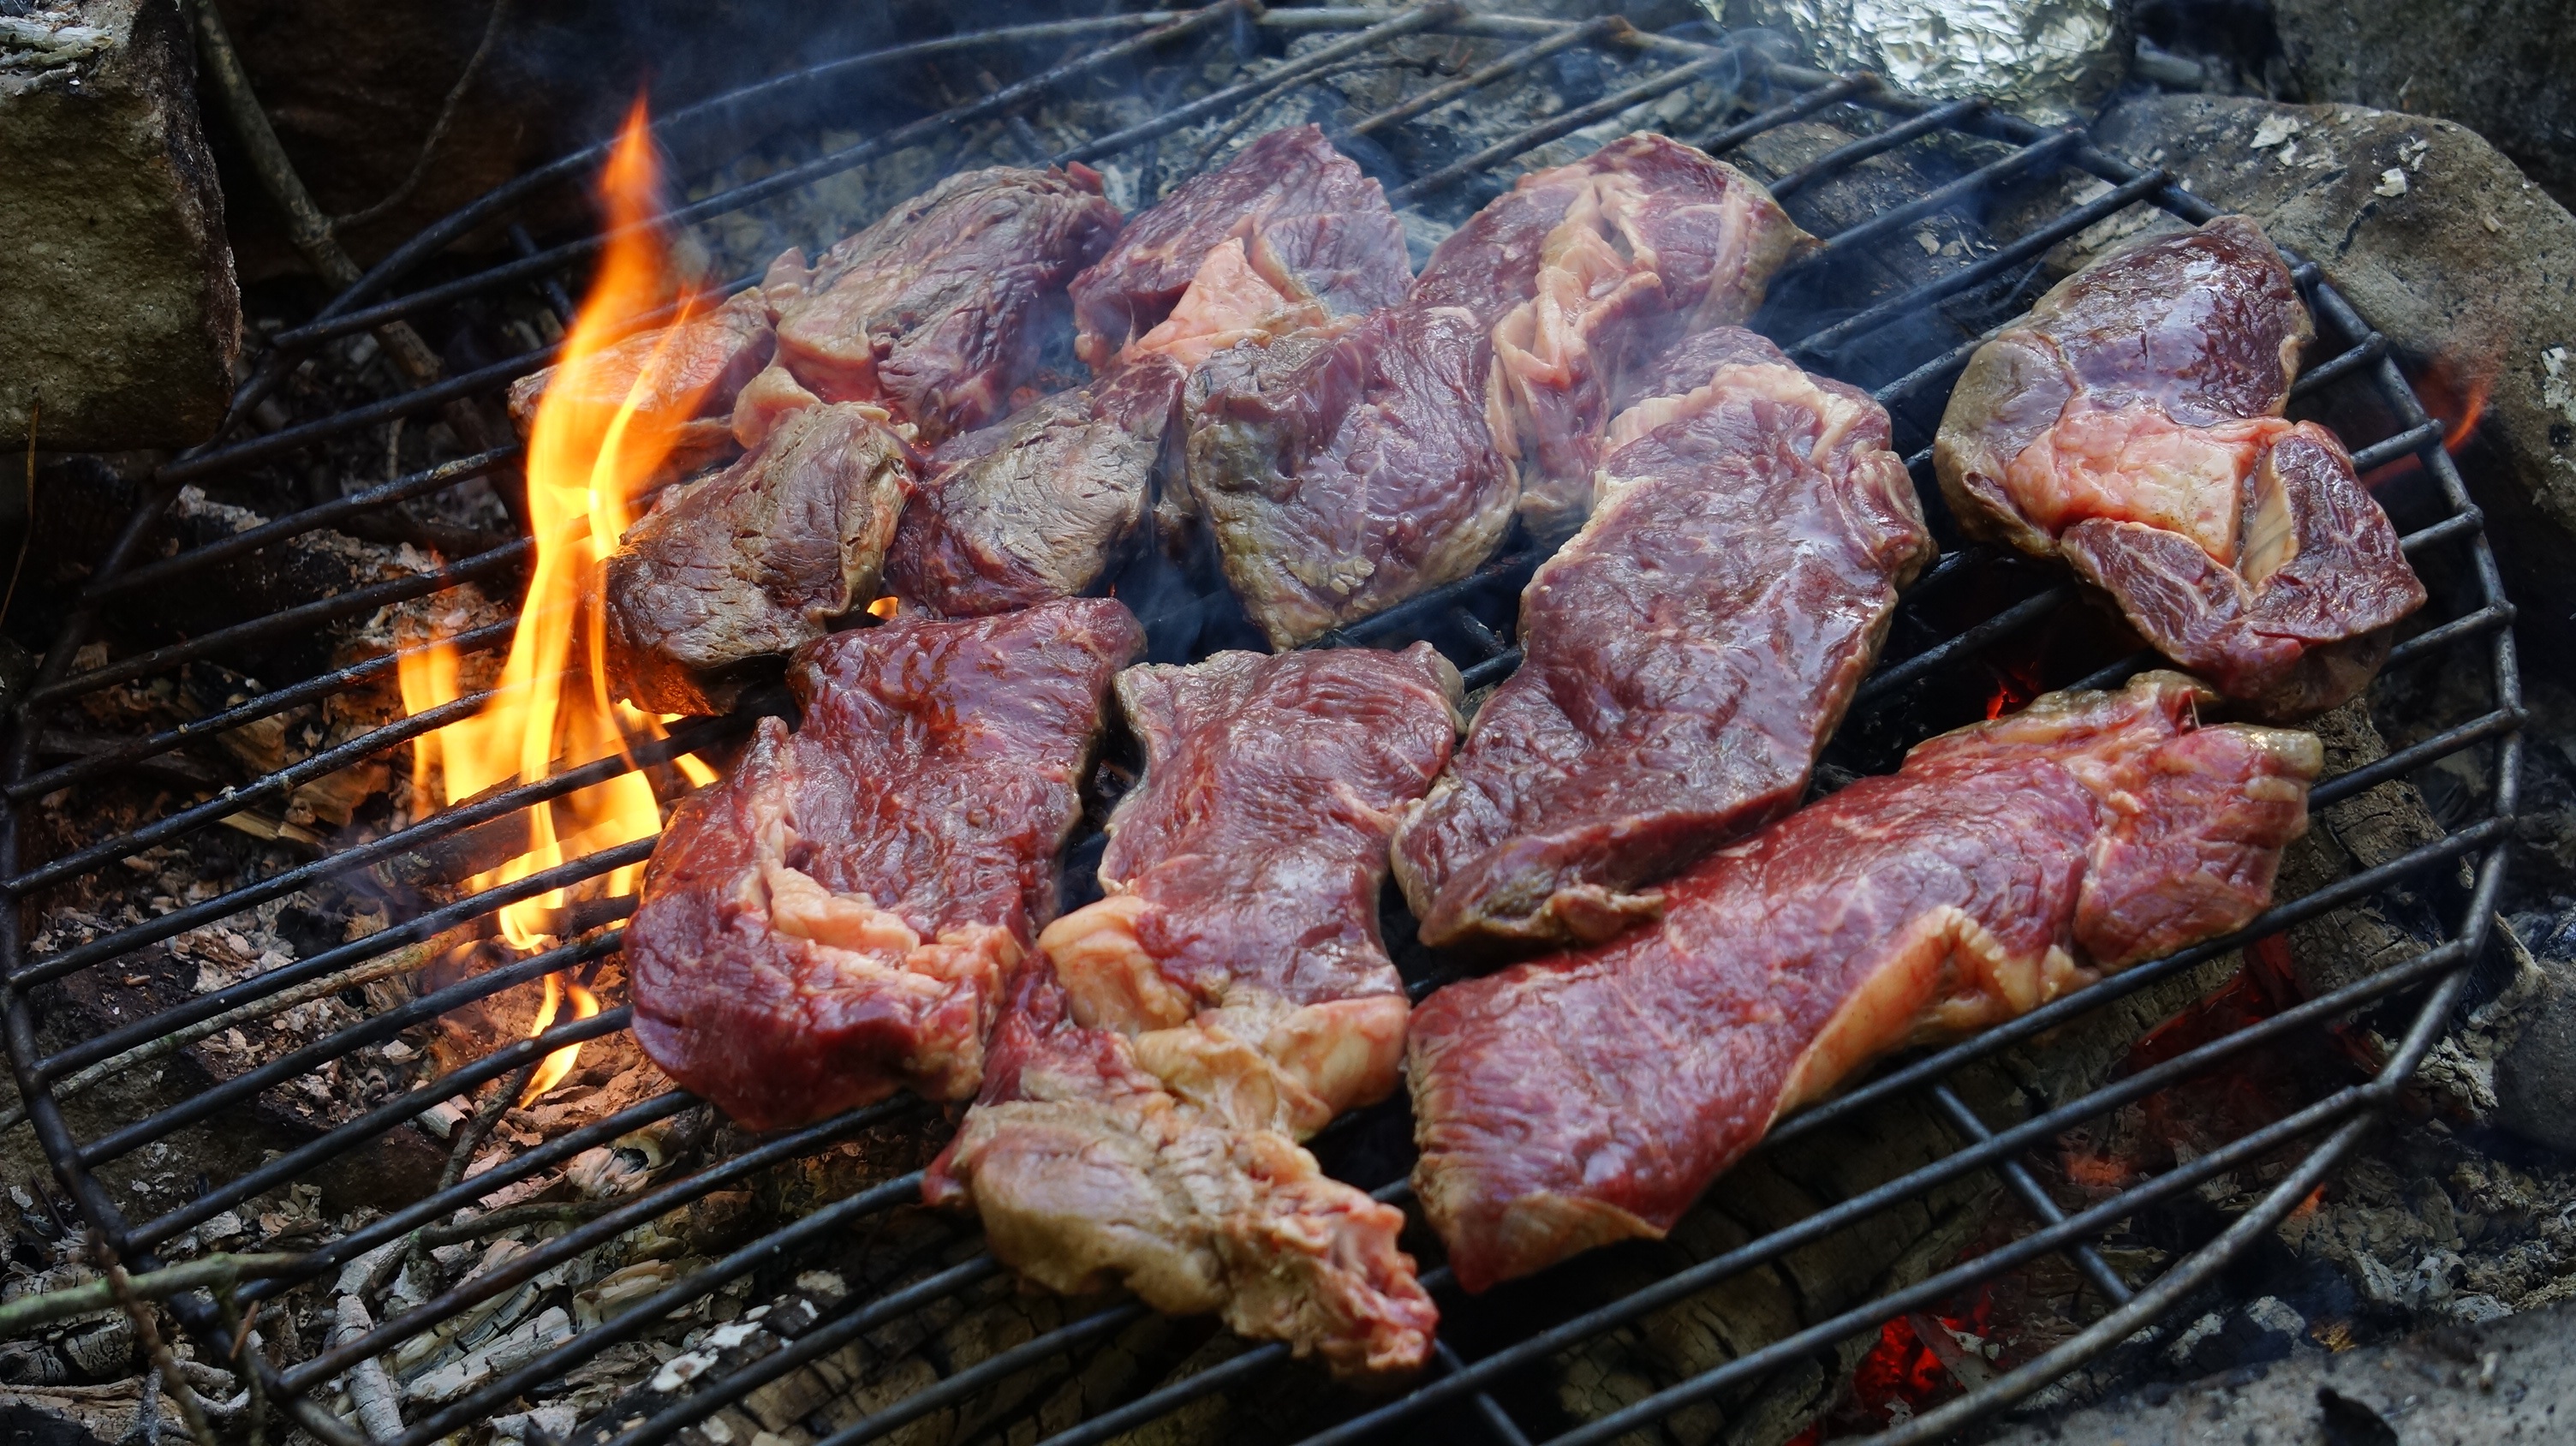
summer, roast, dish, meal, food, bbq, flame, fire, camping, meat, barbecue, cuisine, beef, delicious, steak, grill, hot, raw, roasting, grilling, barbecue grill, red meat, grilled food, outdoor grill, animal source foods, samgyeopsal, shashlik, lamb and mutton, churrasco food, carne asada